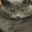
Label: cat